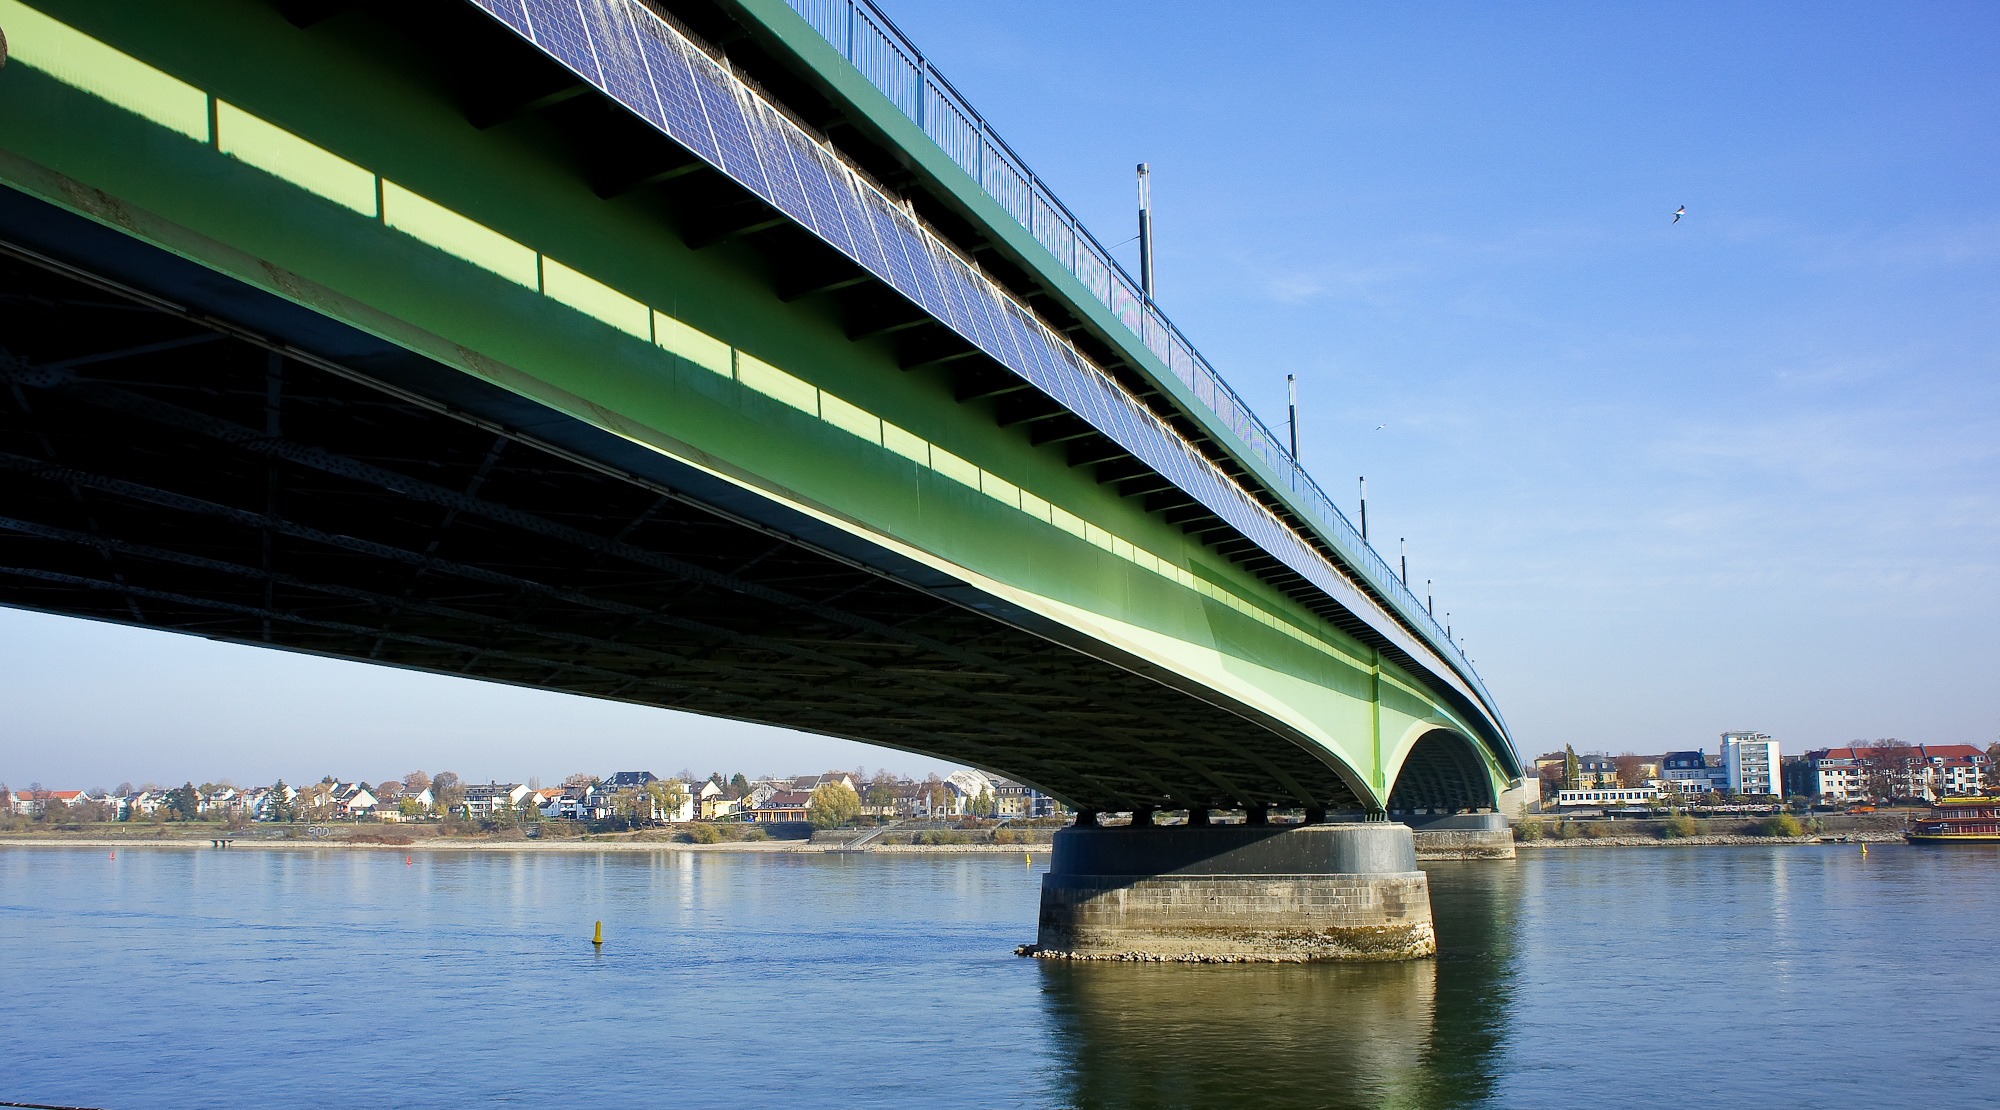
water, bridge, river, overpass, transport, reflection, vehicle, blue, public transport, cable stayed bridge, arch bridge, nonbuilding structure